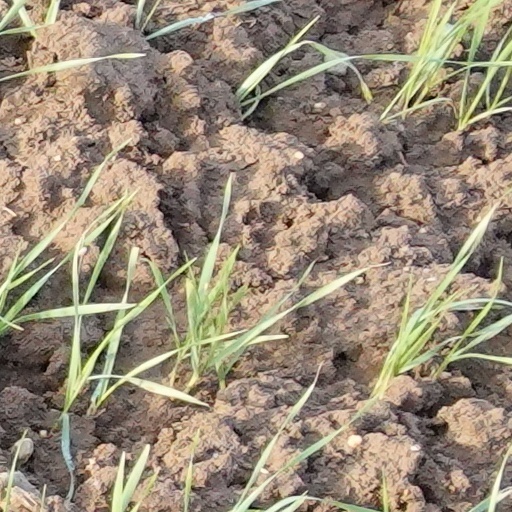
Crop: wheat